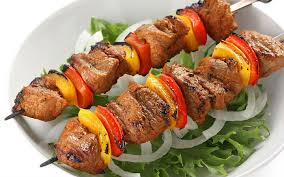
Yemek: kebap